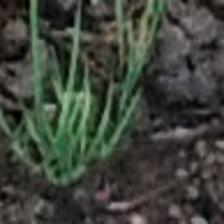
Label: clustered